Figs or Pigs?

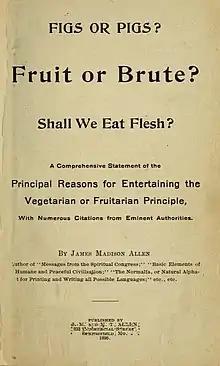
Title page

Figs or Pigs? is an 1896 manual on vegetarianism and fruitarianism compiled by James Madison Allen, which contains observations from the author, as well as numerous quotations from eminent authors and authorities.